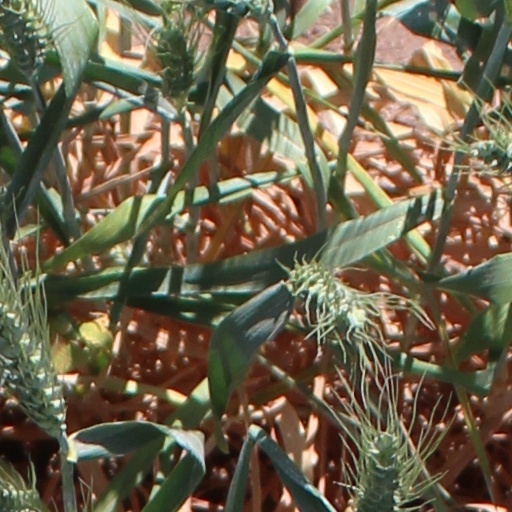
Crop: wheat